Goyang

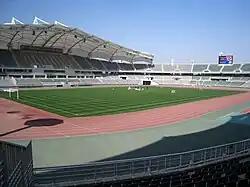
Goyang Stadium

The ice hockey team High1, based in Chuncheon, played some of its home Asia League Ice Hockey matches at the Goyang Ice Rink, before they withdrew from the league in 2019.